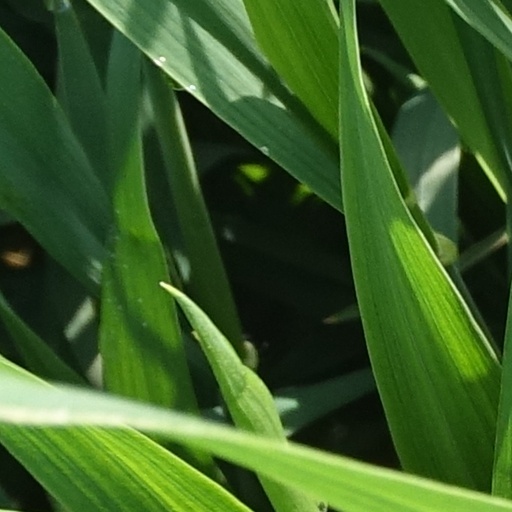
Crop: wheat